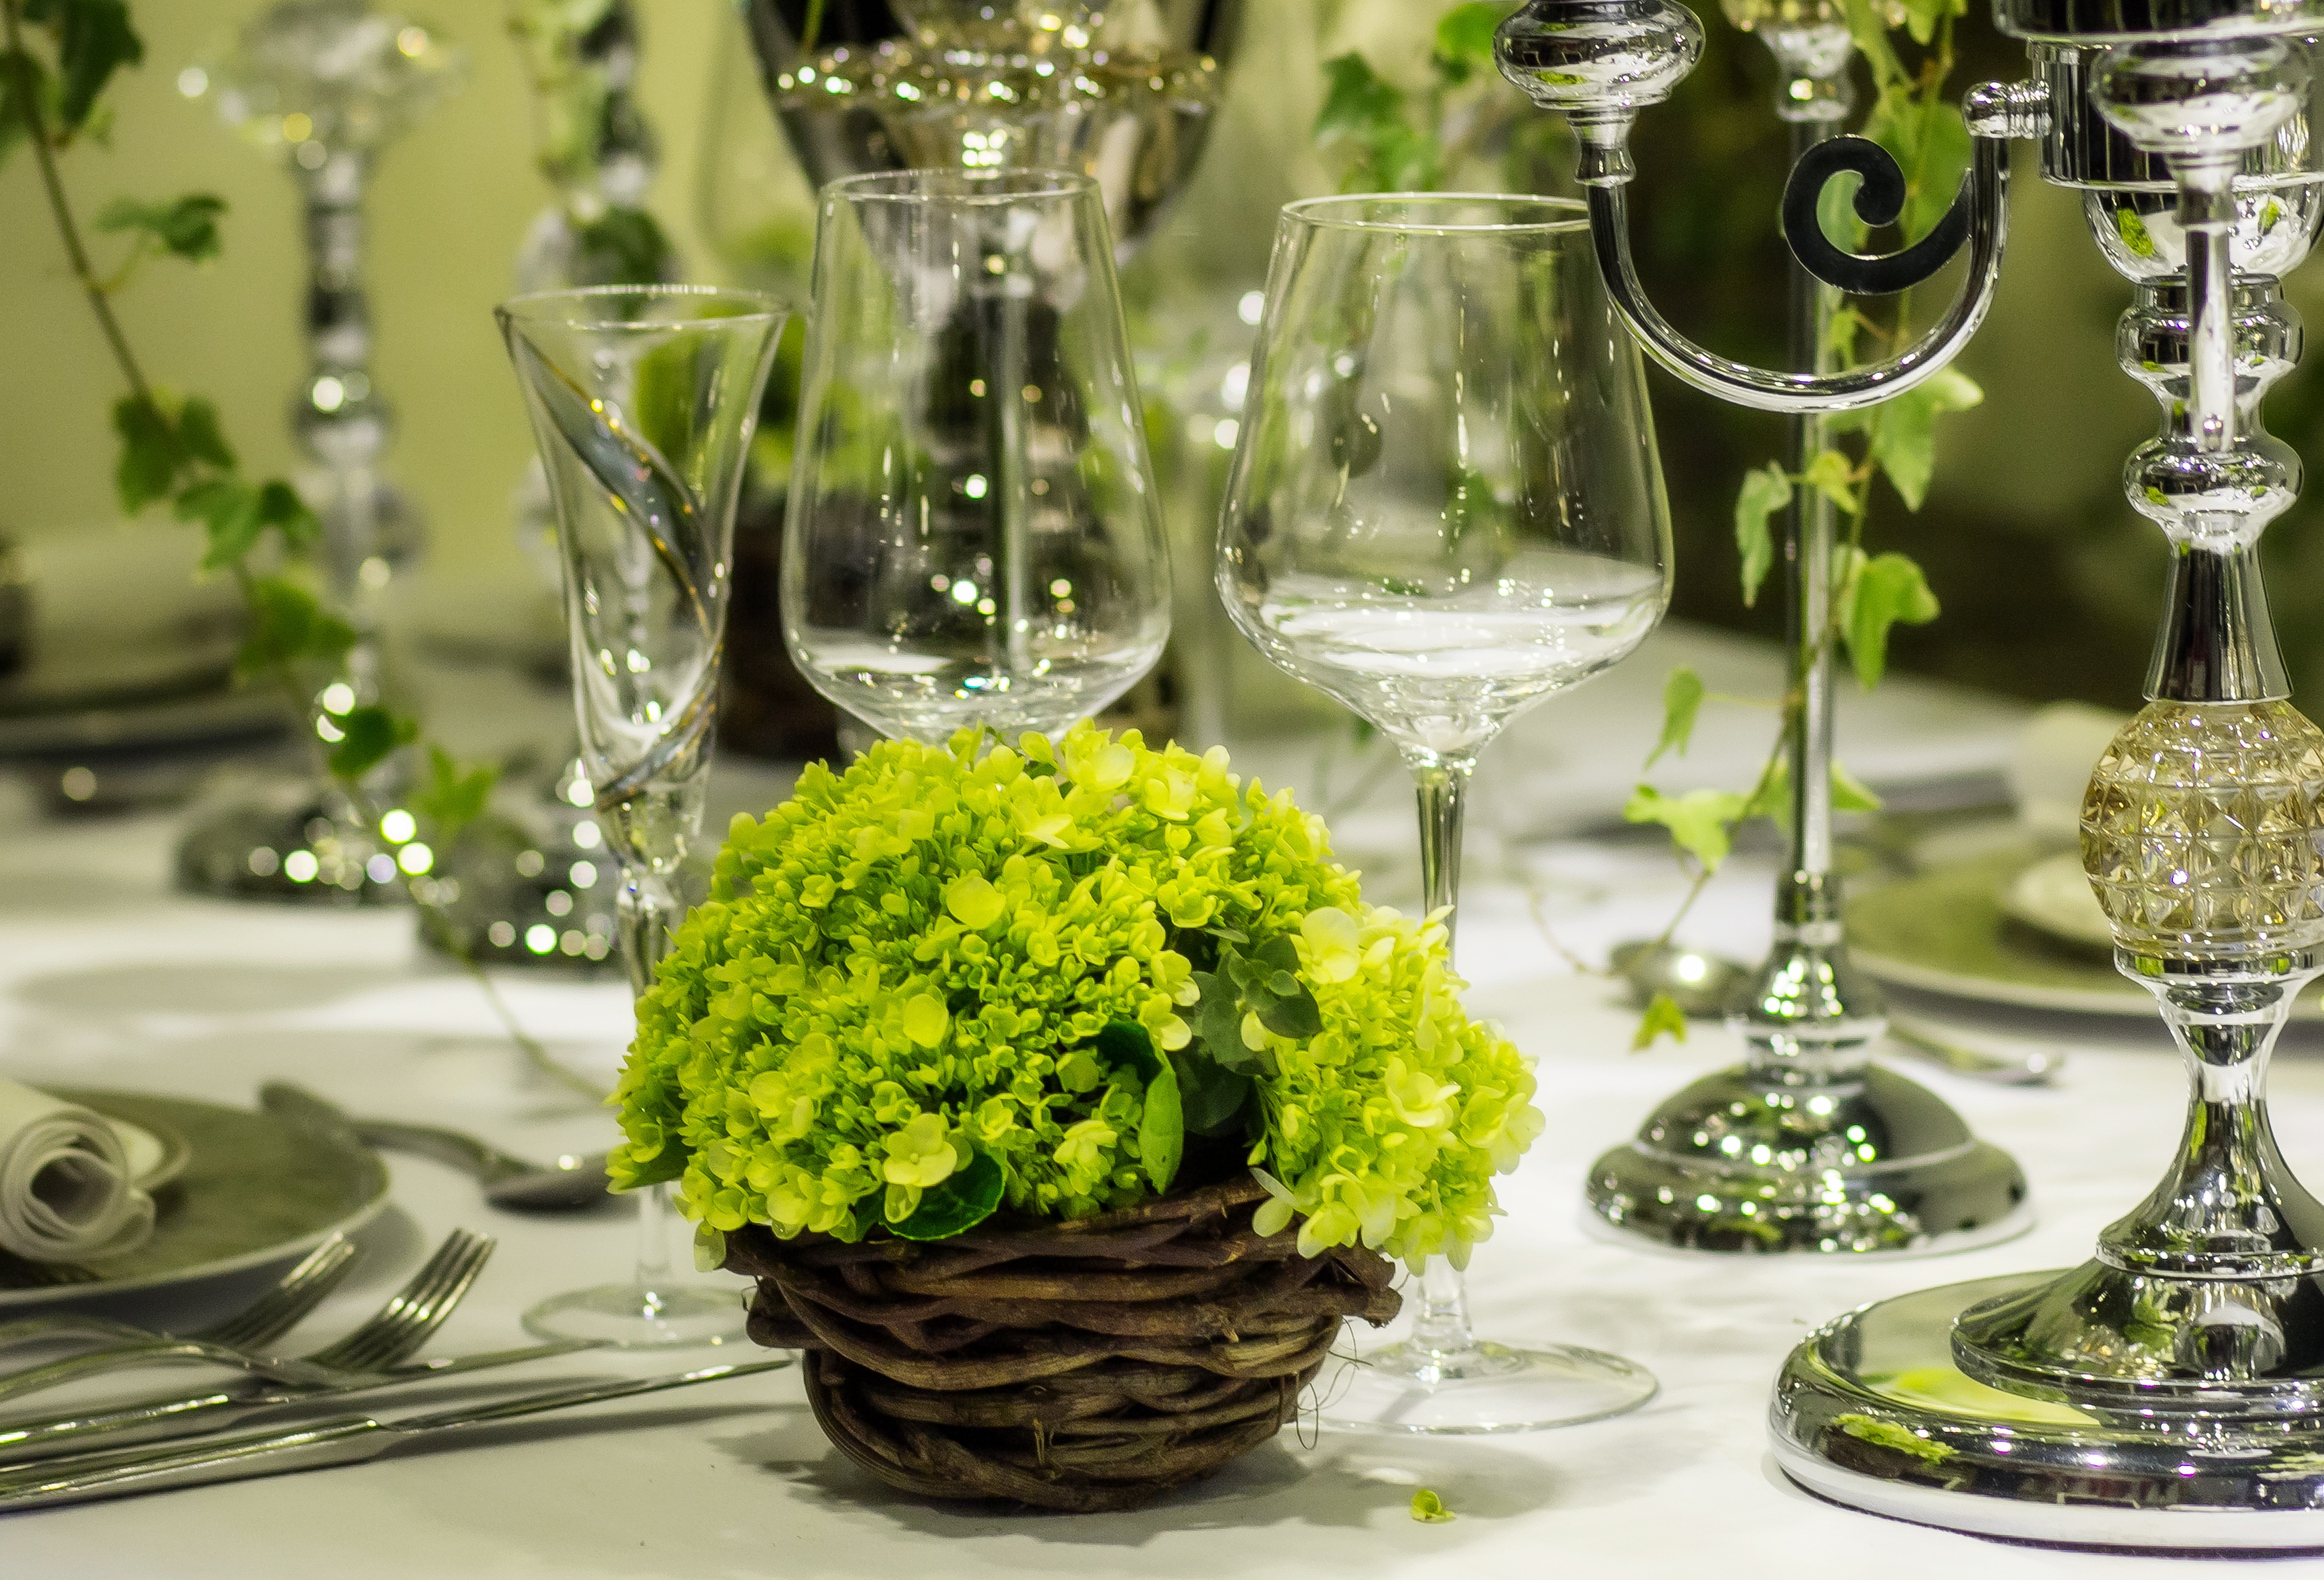
fork, leaf, flower, glass, travel, europe, meal, green, natural, blooming, wedding, spoon, wine glass, ceremony, candles, background, beauty, nice, elegant, flowerpot, floristry, decorate, beautiful fresh, beautiful eyes, stemware, green flowers, flower pots, dao, flowers bloom, sort, floral design, background images, large leaf, centrepiece, banquet table, drinkware, flower arranging